Tim Slade

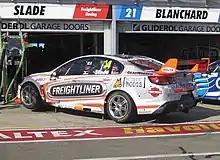

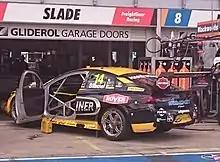
Slade's Holden Commodore (ZB) at the 2018 Adelaide 500

In 2016, Walkinshaw Racing downsized to two cars and Slade moved to Brad Jones Racing. After a slow start to the season, Slade won the first two races of his career at the 2016 Woodstock Winton SuperSprint.